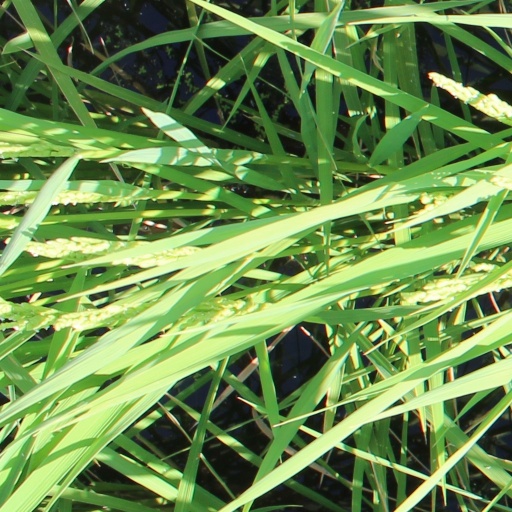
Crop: rice